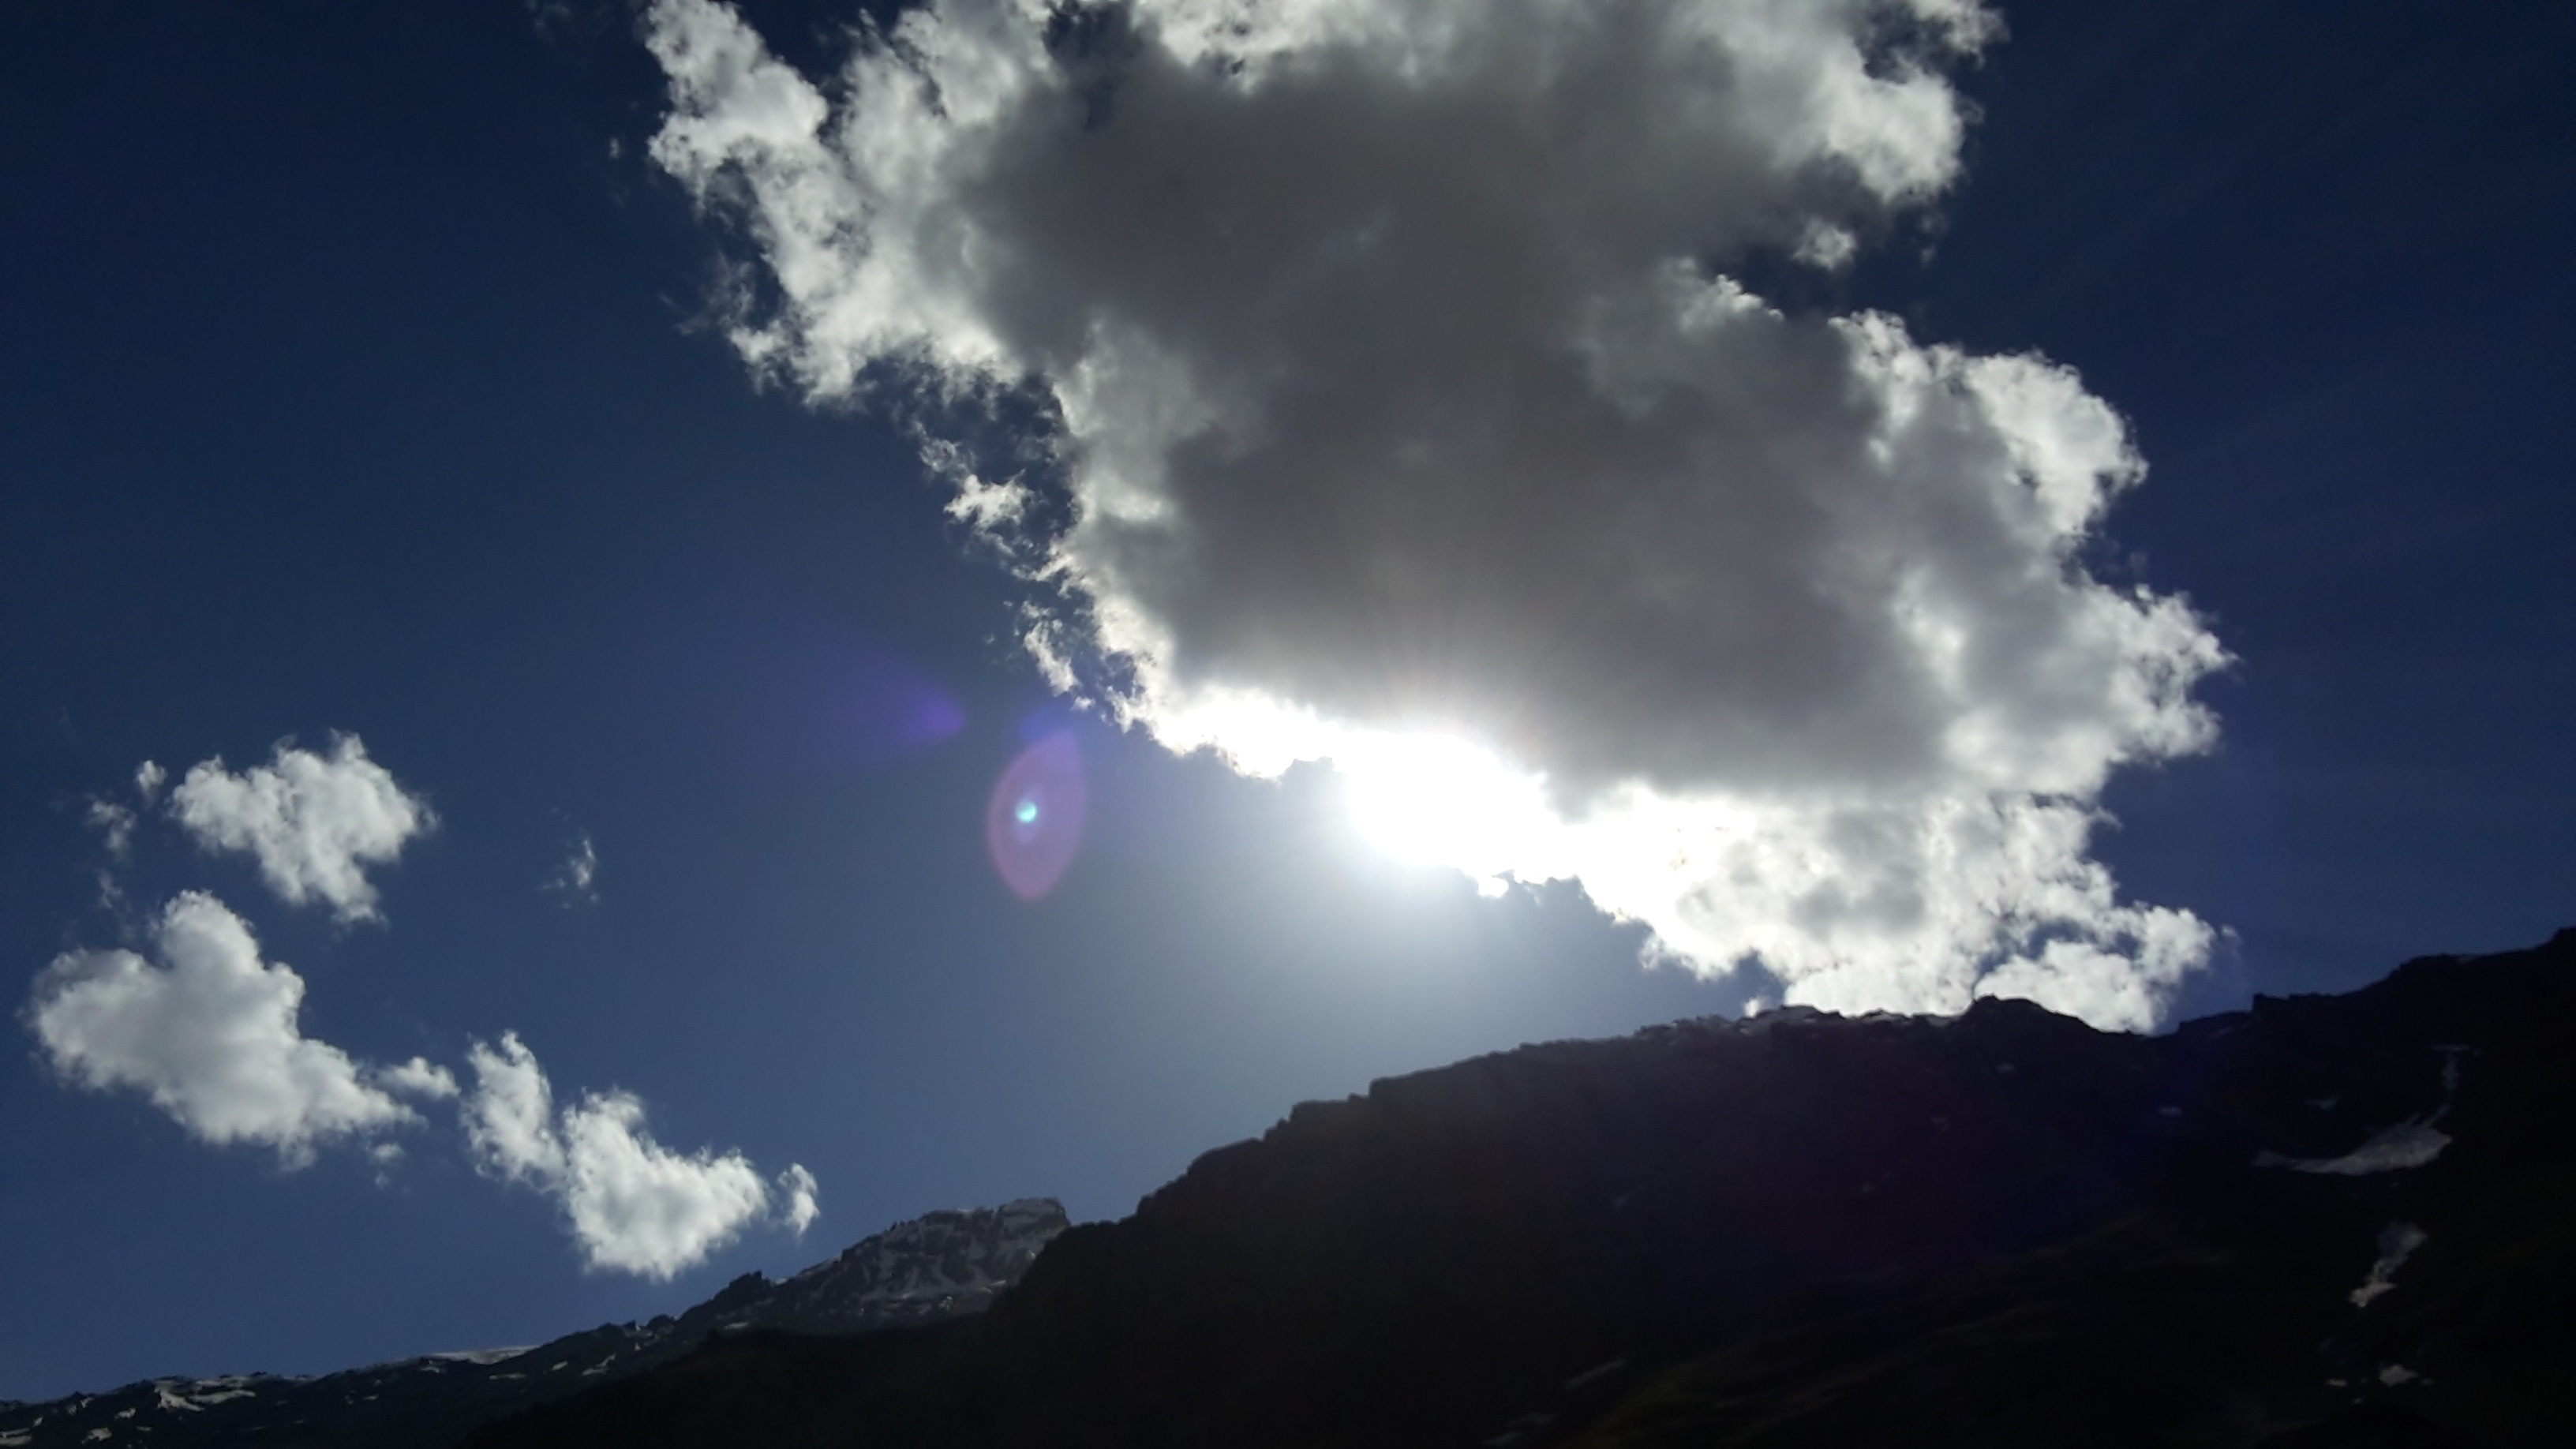
mountain, cloud, sky, sun, sunlight, atmosphere, mountain range, astronomical object, meteorological phenomenon, atmosphere of earth, mountainous landforms, geological phenomenon